Occipital bone

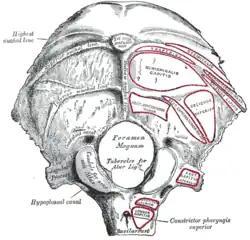
Outer surface of occipital bone

Near the middle of the outer surface of the squamous part of the occipital (the largest part) there is a prominence – the external occipital protuberance. The highest point of this is called the inion.